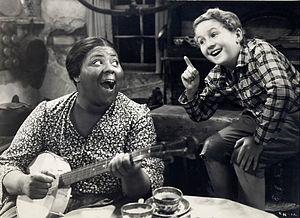
Bobby Breen est un acteur et chanteur américain né au Canada. Il a eu une première popularité comme enfant chanteur, durant les années 1930 puis a atteint une plus grande popularité avec ses apparitions dans des films et à la radio.